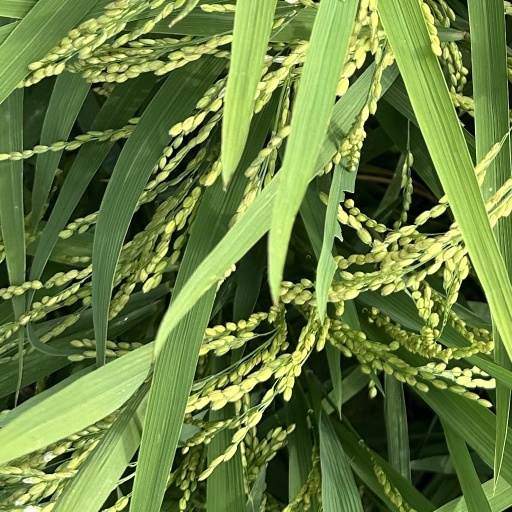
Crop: rice